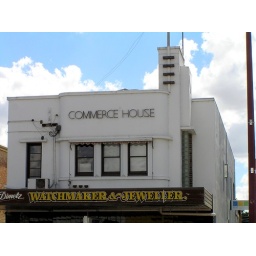
The art deco style Commerce House building in the main street at Wangaratta.